Temple Building (Marlborough, Massachusetts)

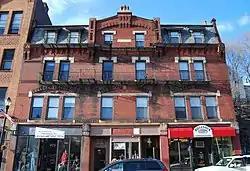

The Temple Building is a historic commercial and residential building at 149 Main Street in Marlborough, Massachusetts. The four story red brick building was built in 1879–80, and originally housed shops on the ground floor and a hotel on the upper floors. It still has shop space on the ground floor, but the upper levels have been converted to apartments. The building has Second Empire styling, with a mansard roof that is punctured at the center of the main facade by a two-bay arched projecting with decorative brickwork.